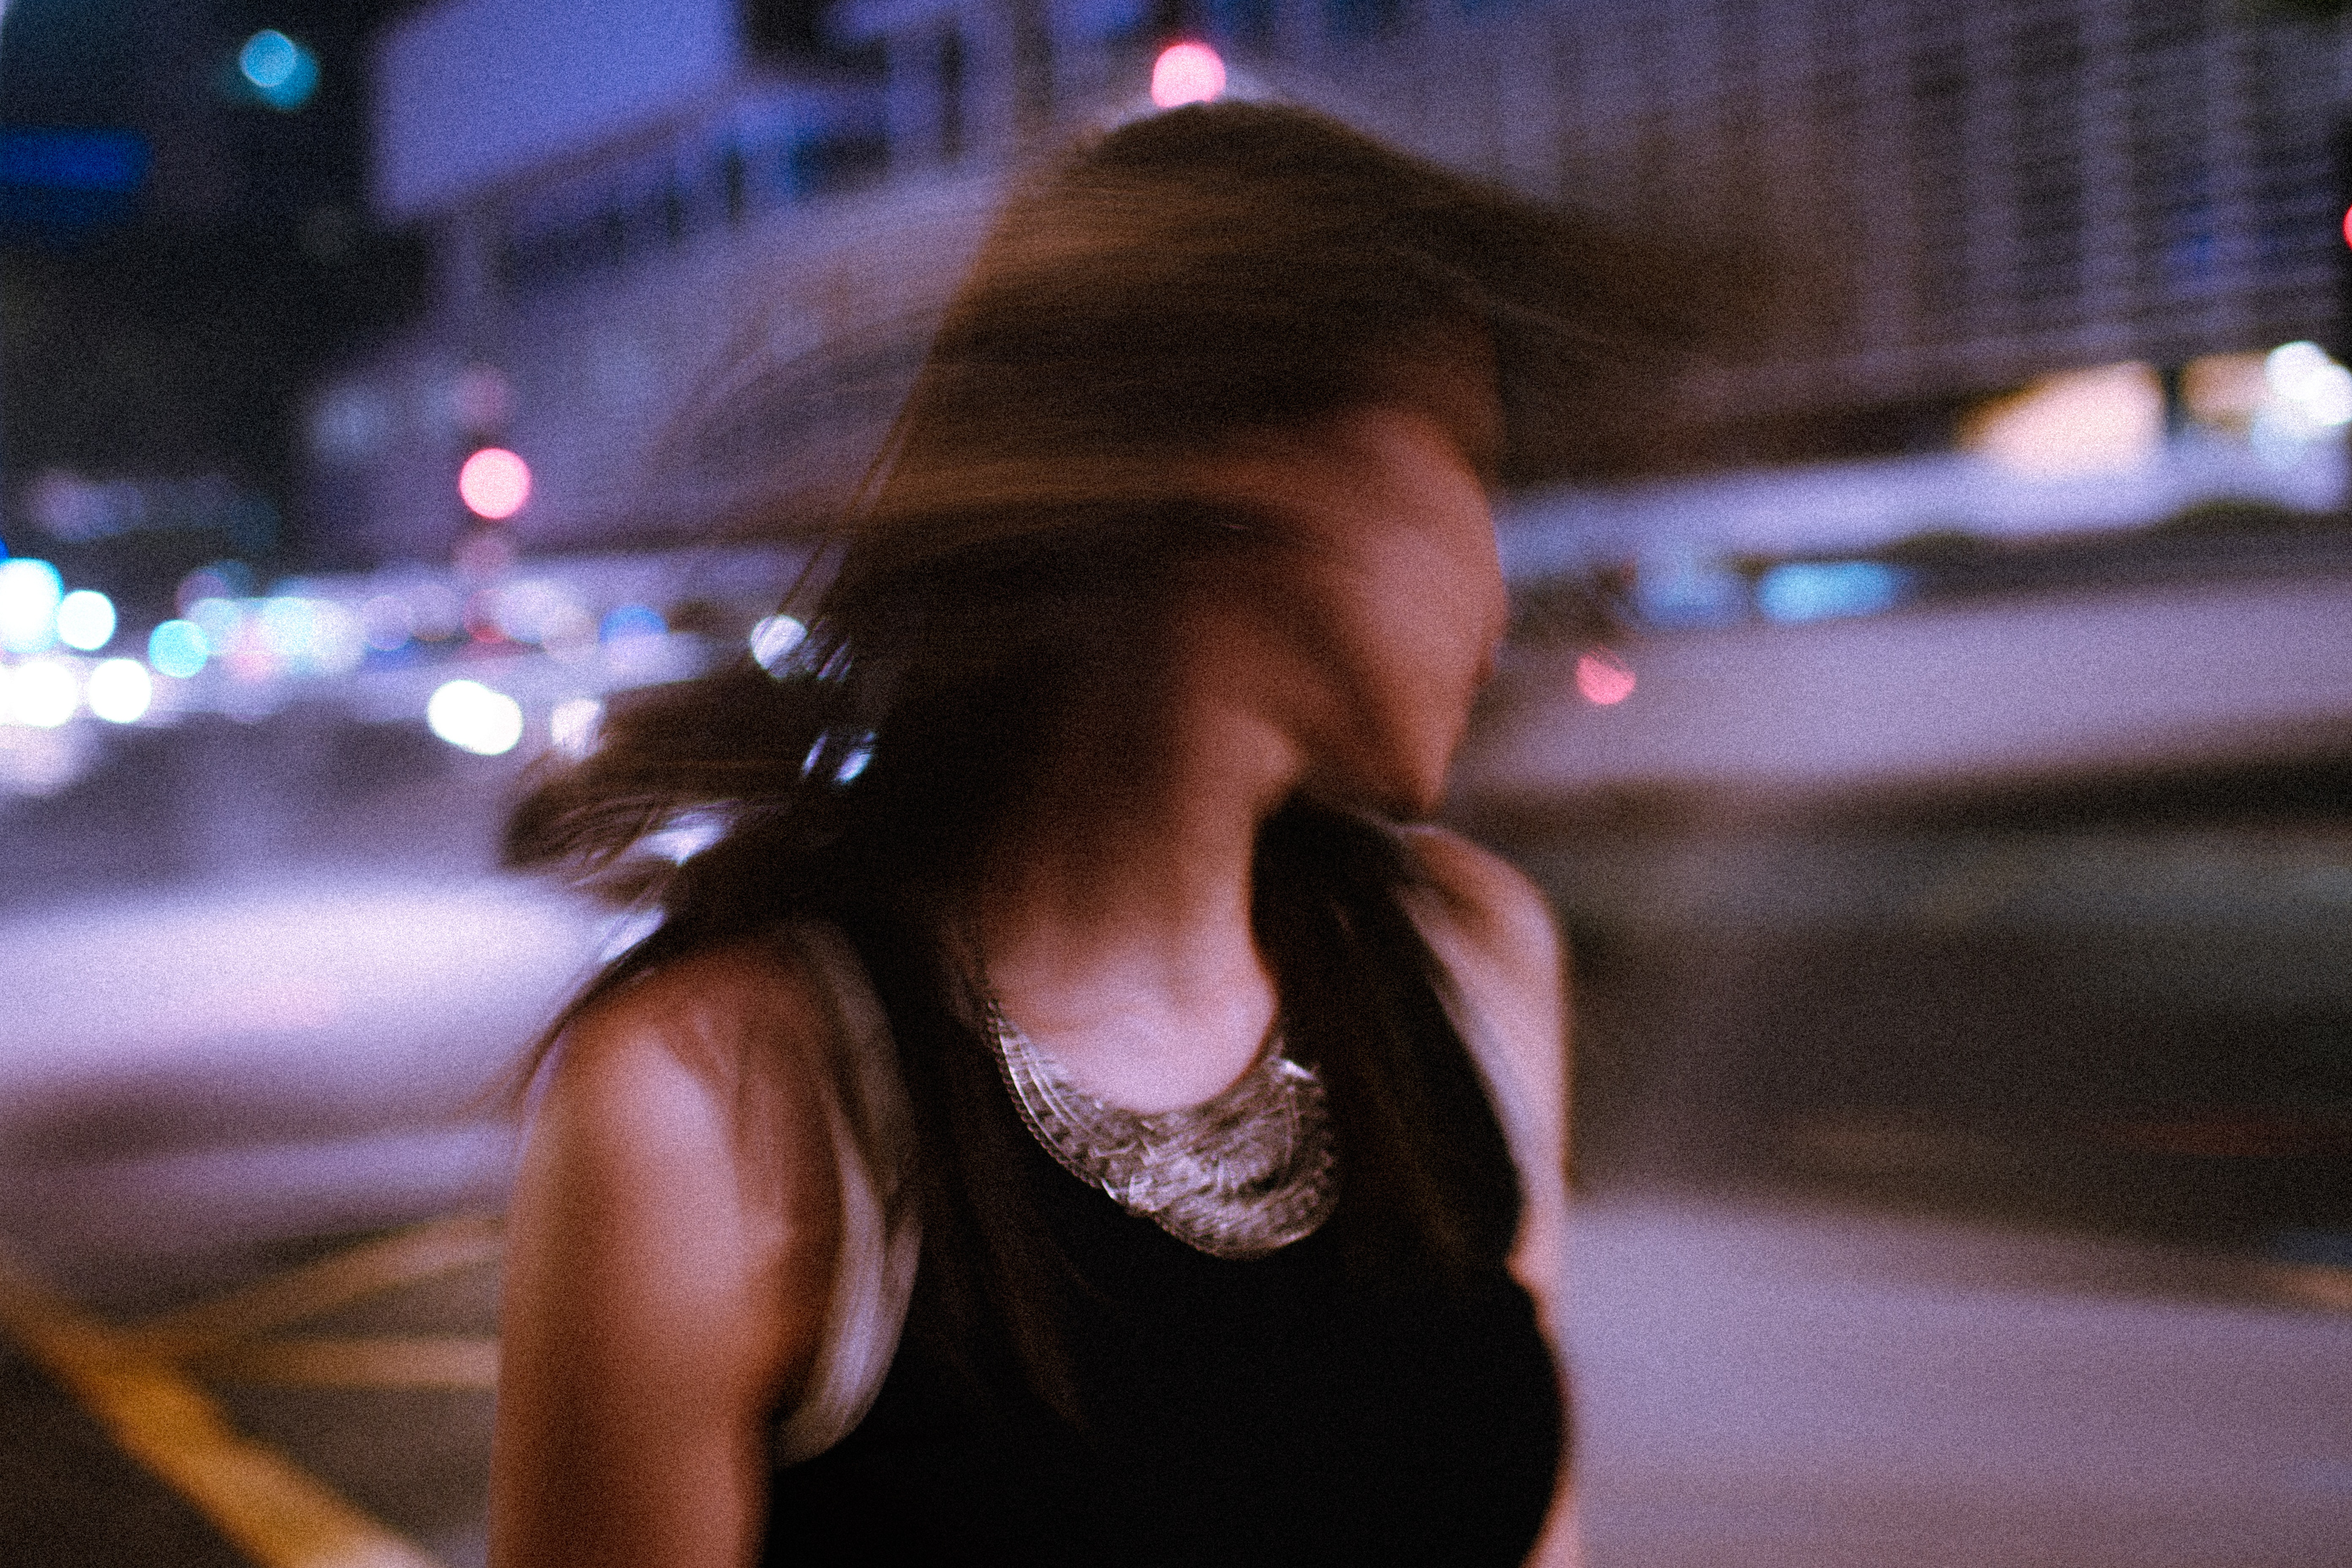
hair, light, beauty, lip, snapshot, nose, night, eye, human, hand, photography, smile, city, brown hair, street, black hair, neck, long hair, midnight, vacation, road, flash photography, ear